Fernando García Cuevas

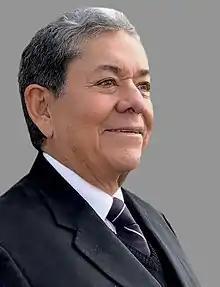
Fernando Alberto García Cuevas

Fernando Alberto García Cuevas (born 2 April 1953) is a Mexican politician affiliated with the Institutional Revolutionary Party (PRI). In 2003–2006 he in the Chamber of Deputies